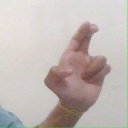
अक्षर: आ